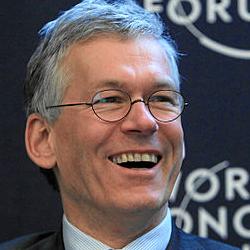
Age: 52